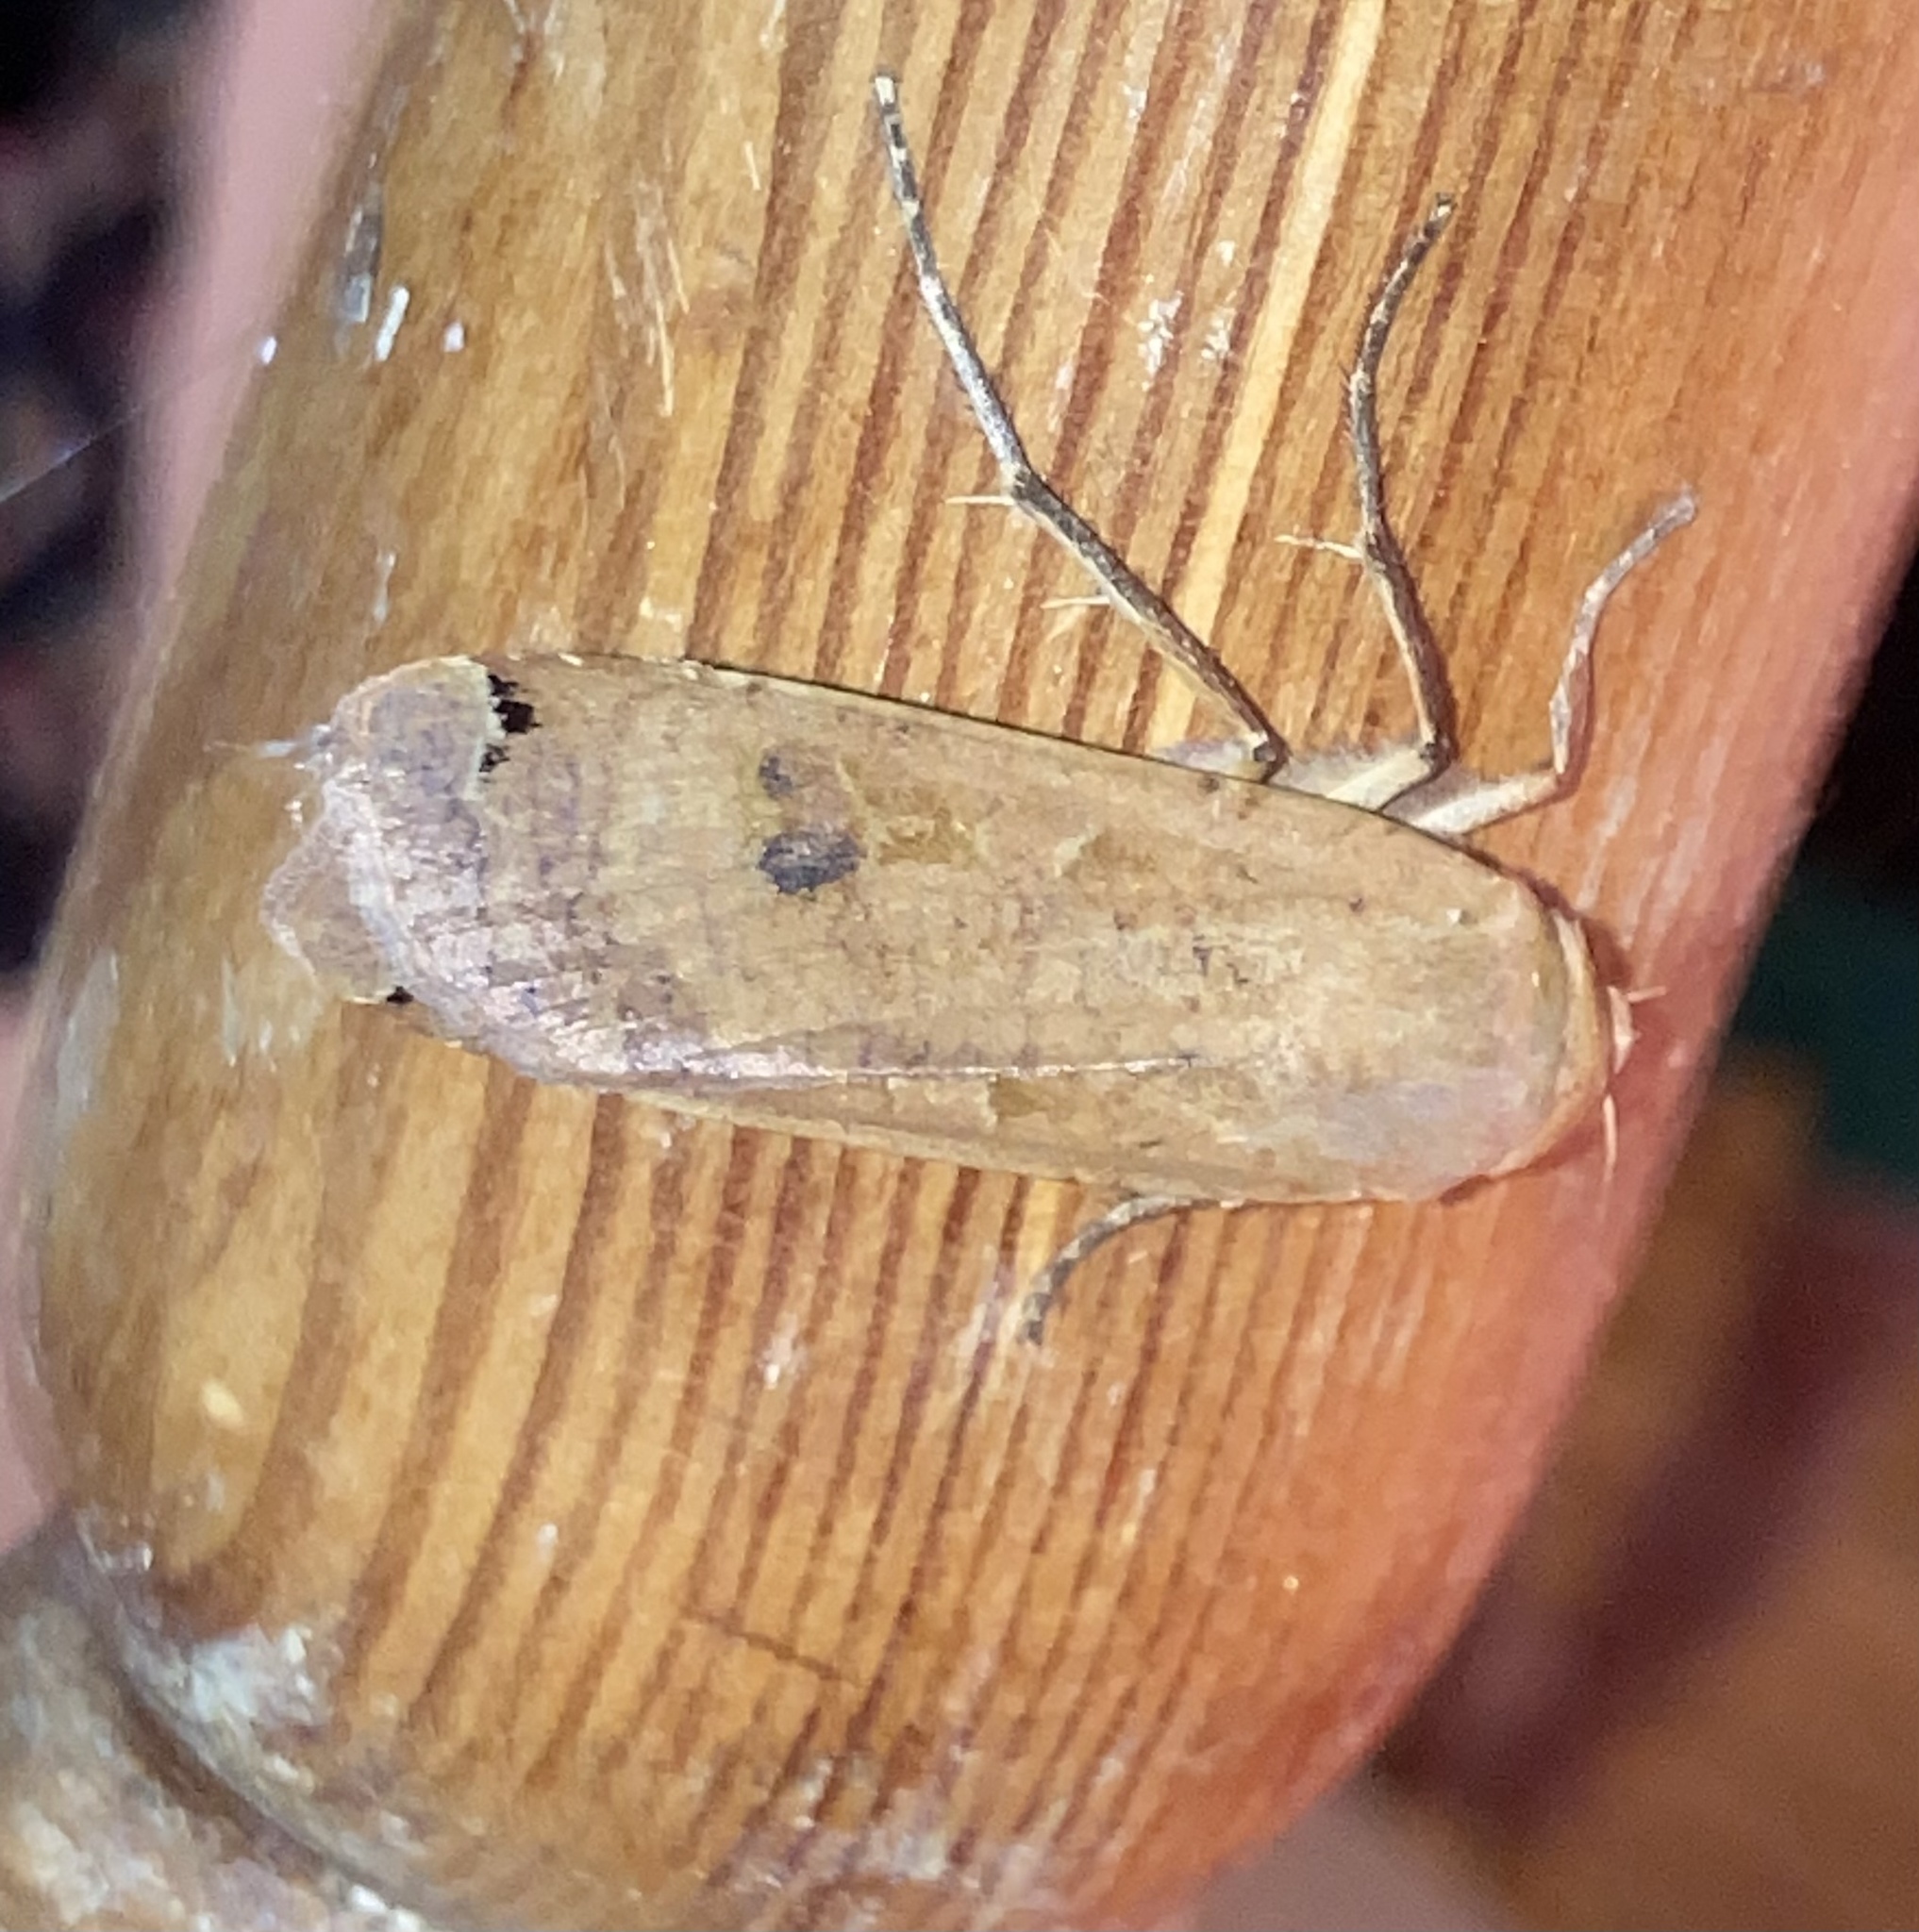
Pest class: cutworms